Father of Four on Bornholm

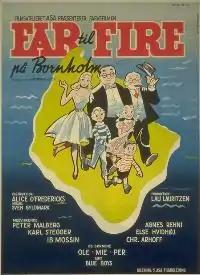
Film poster

Father of Four on Bornholm is a 1959 Danish family film directed by Alice O'Fredericks and Robert Saaskin.